1,5-Dithiacyclooctane

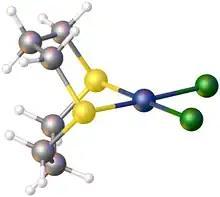
Structure of (DTCO)PdCl.

DTCO was first prepared in 4% yield by dialkylation of 1,3-propanedithiol with 1,3-dibromopropane.